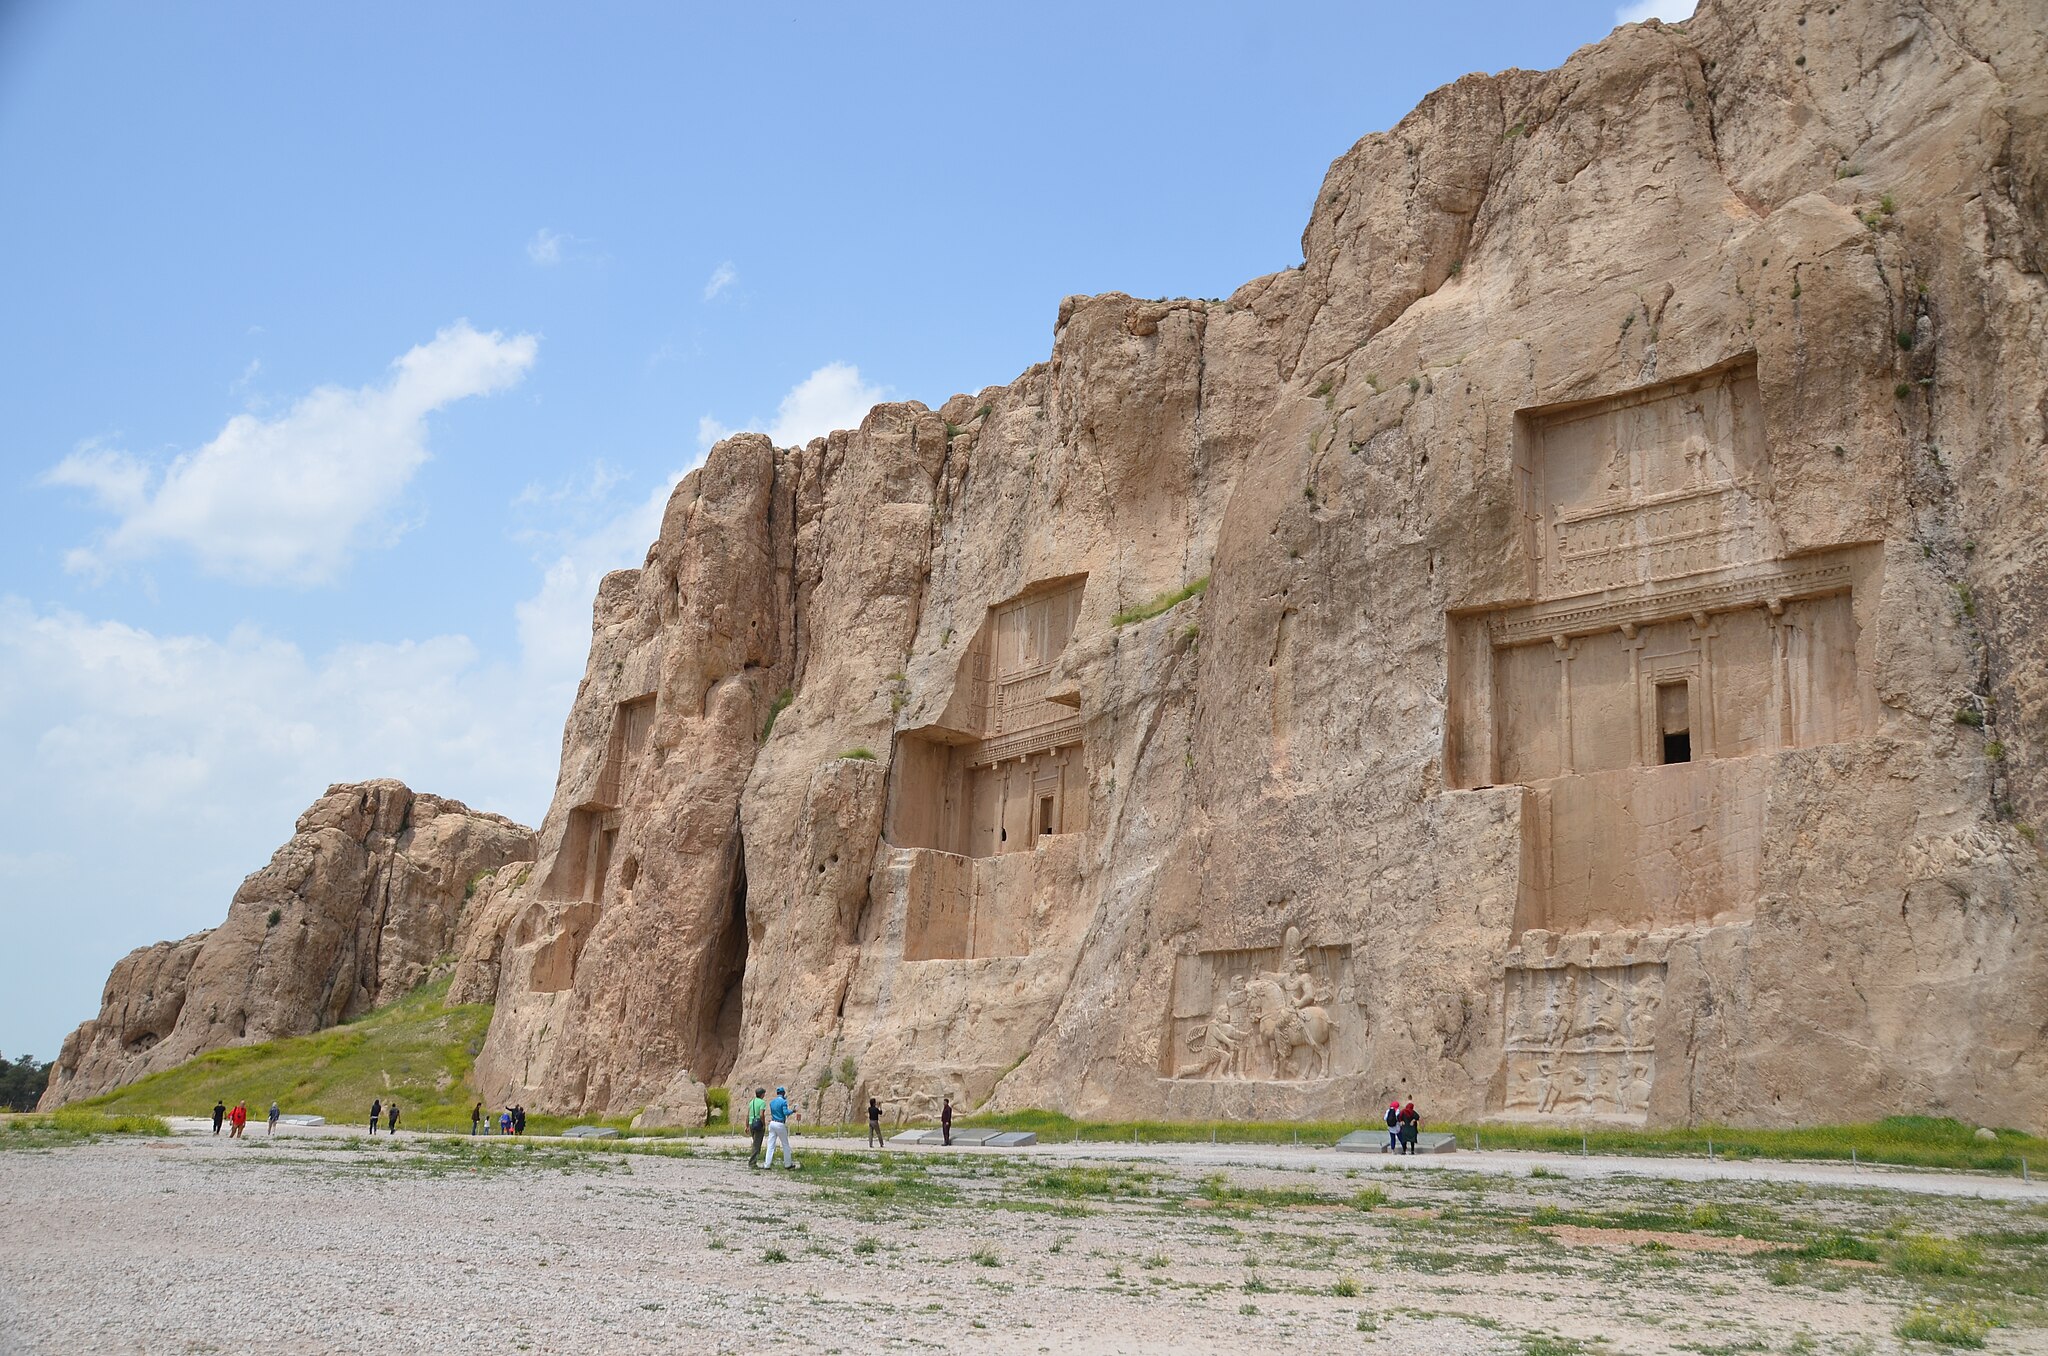
Title: Naqsh-e Rostam, Iran (48098813157)
Description: Naqsh-e Rostam, Iran
Date: 22 April 2019, 10:30 (according to Exif data)
Categories: Naqsh-e Rustam, Photographs by Carole Raddato, Flickr images reviewed by FlickreviewR 2, Iran photographs taken on 2019-04-22